A Woman's War

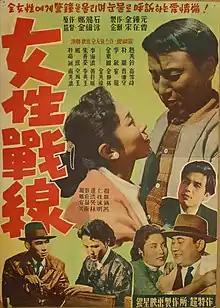
Korean poster for "A Woman's War" (1957)

A Woman's War a.k.a. Women at the Front is a 1957 South Korean film directed by Kim Ki-young.